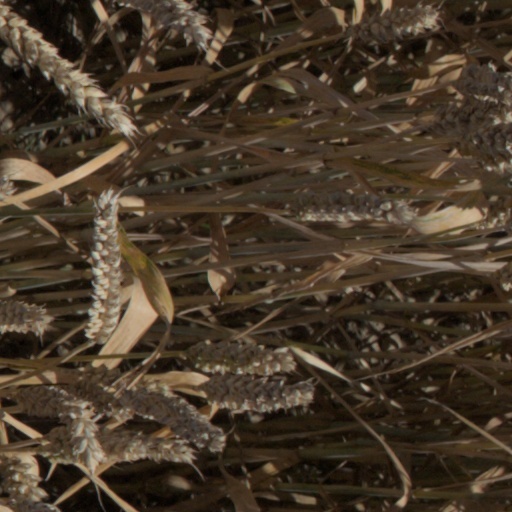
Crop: wheat